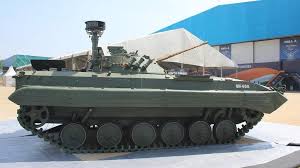
Label: BMP-2